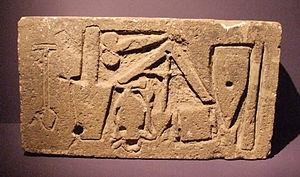
Enseigne d'une éntrepreneur de maconnerie DIOGENES STRUCTOR, répresentant ses differnt outils: fil à plomb, pic, trueli, compas.
La publicité extérieure est l'une des nombreuses formes de publicité ou de communication. Souvent « hors-média » mais pas uniquement, elle se pratique surtout via les affiches, les enseignes, les pré-enseignes